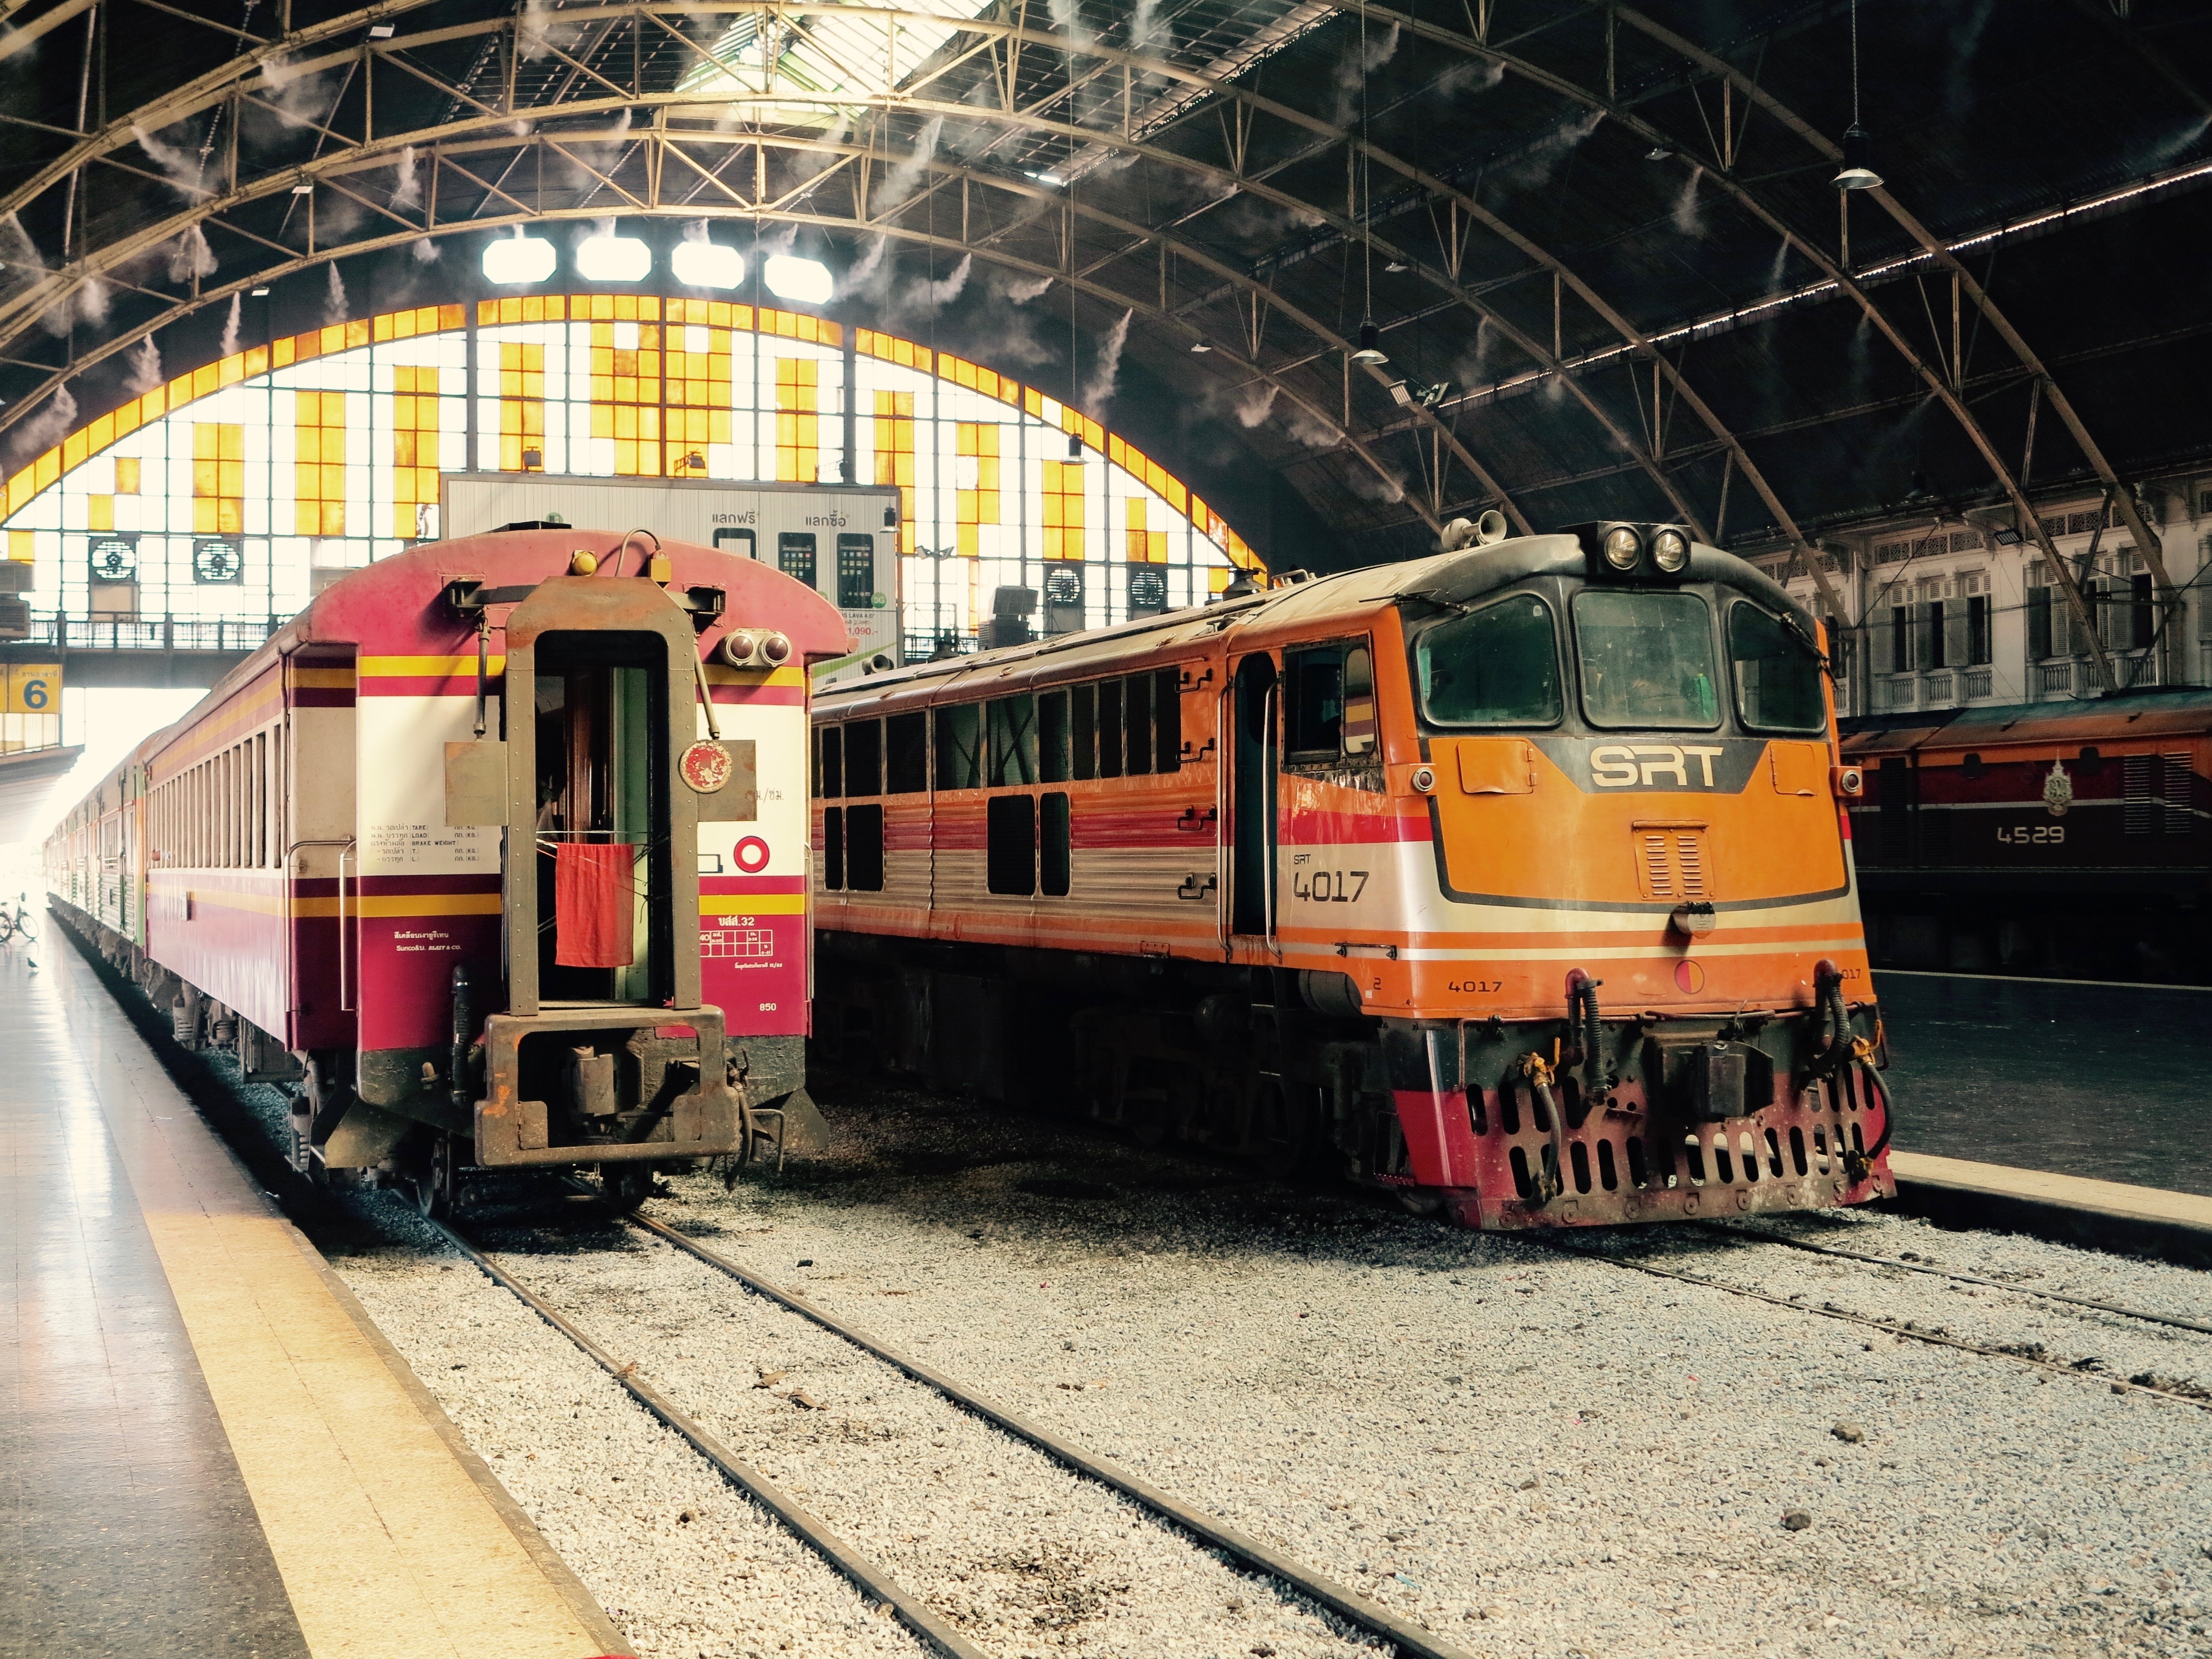
track, railway, traffic, train, transport, vehicle, train station, platform, electricity, public transport, locomotive, railroad track, bangkok, railways, railway station, seemed, passenger, rail transport, gleise, rail traffic, land vehicle, rolling stock, metropolitan area, railroad car